Roadrunners (The X-Files)

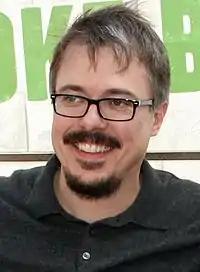

"Roadrunners" was written by Vince Gilligan and was inspired by the thriller film "Bad Day at Black Rock" (1955). The script, called "uncharacteristically brutal" for Gilliganwho had been noted for his comedic episodes like season five's "Bad Blood" and "X-Cops"was written with the expressed intent to make, according to Gilligan, "a really all-out scary, creepy, get under-your-skin—literally and figuratively—X-File." Gilligan also wanted the episode to show the audience that John Doggett was on the side of the heroes. The writer explained, "I wanted this gangbusters episode, one that showed Doggett was a good guy; someone to be counted on."